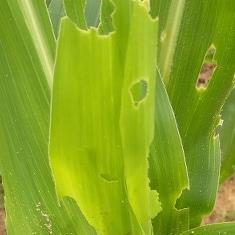
Crop: Maize
Condition: spodoptera-frugiperda-a